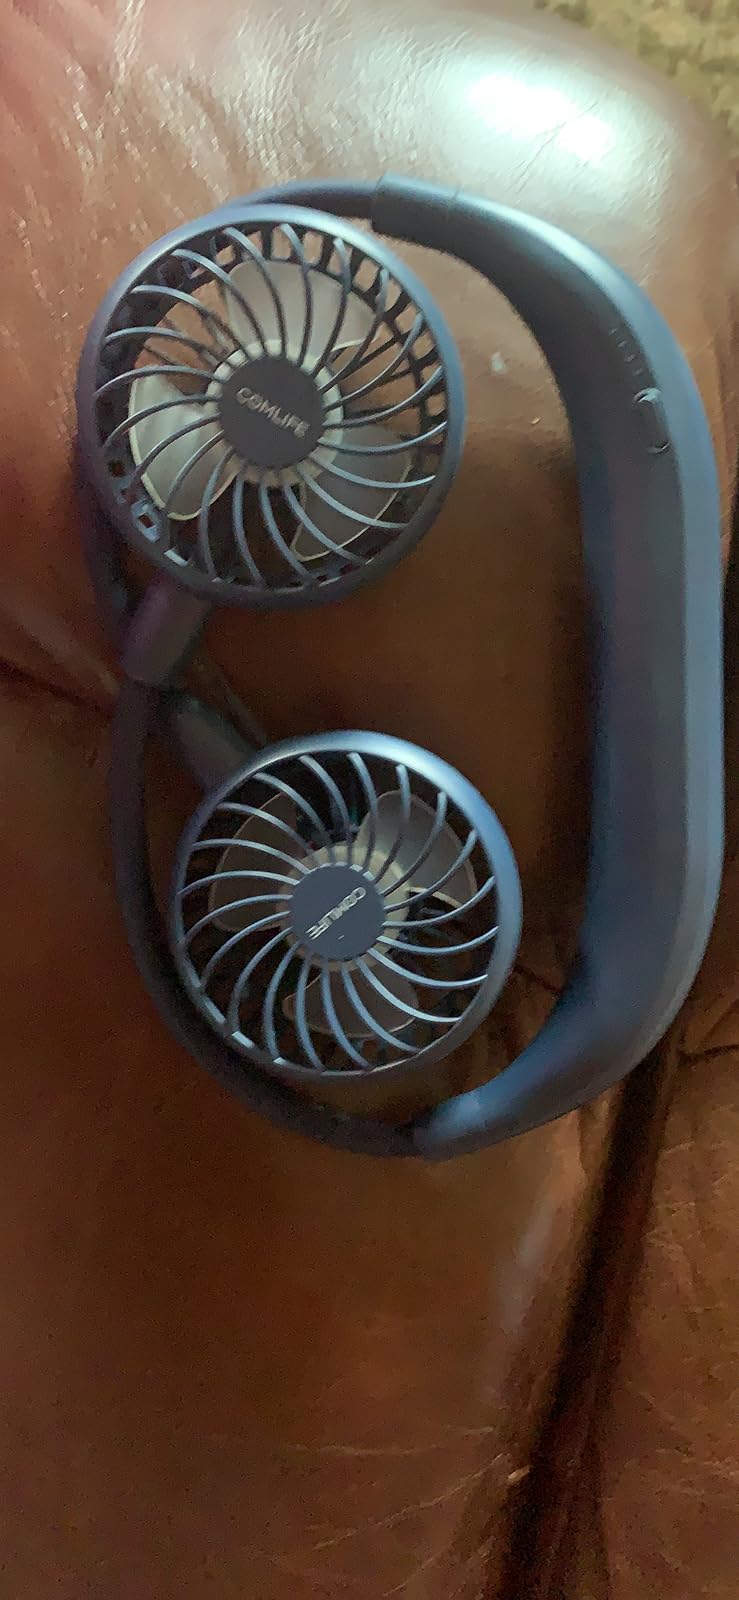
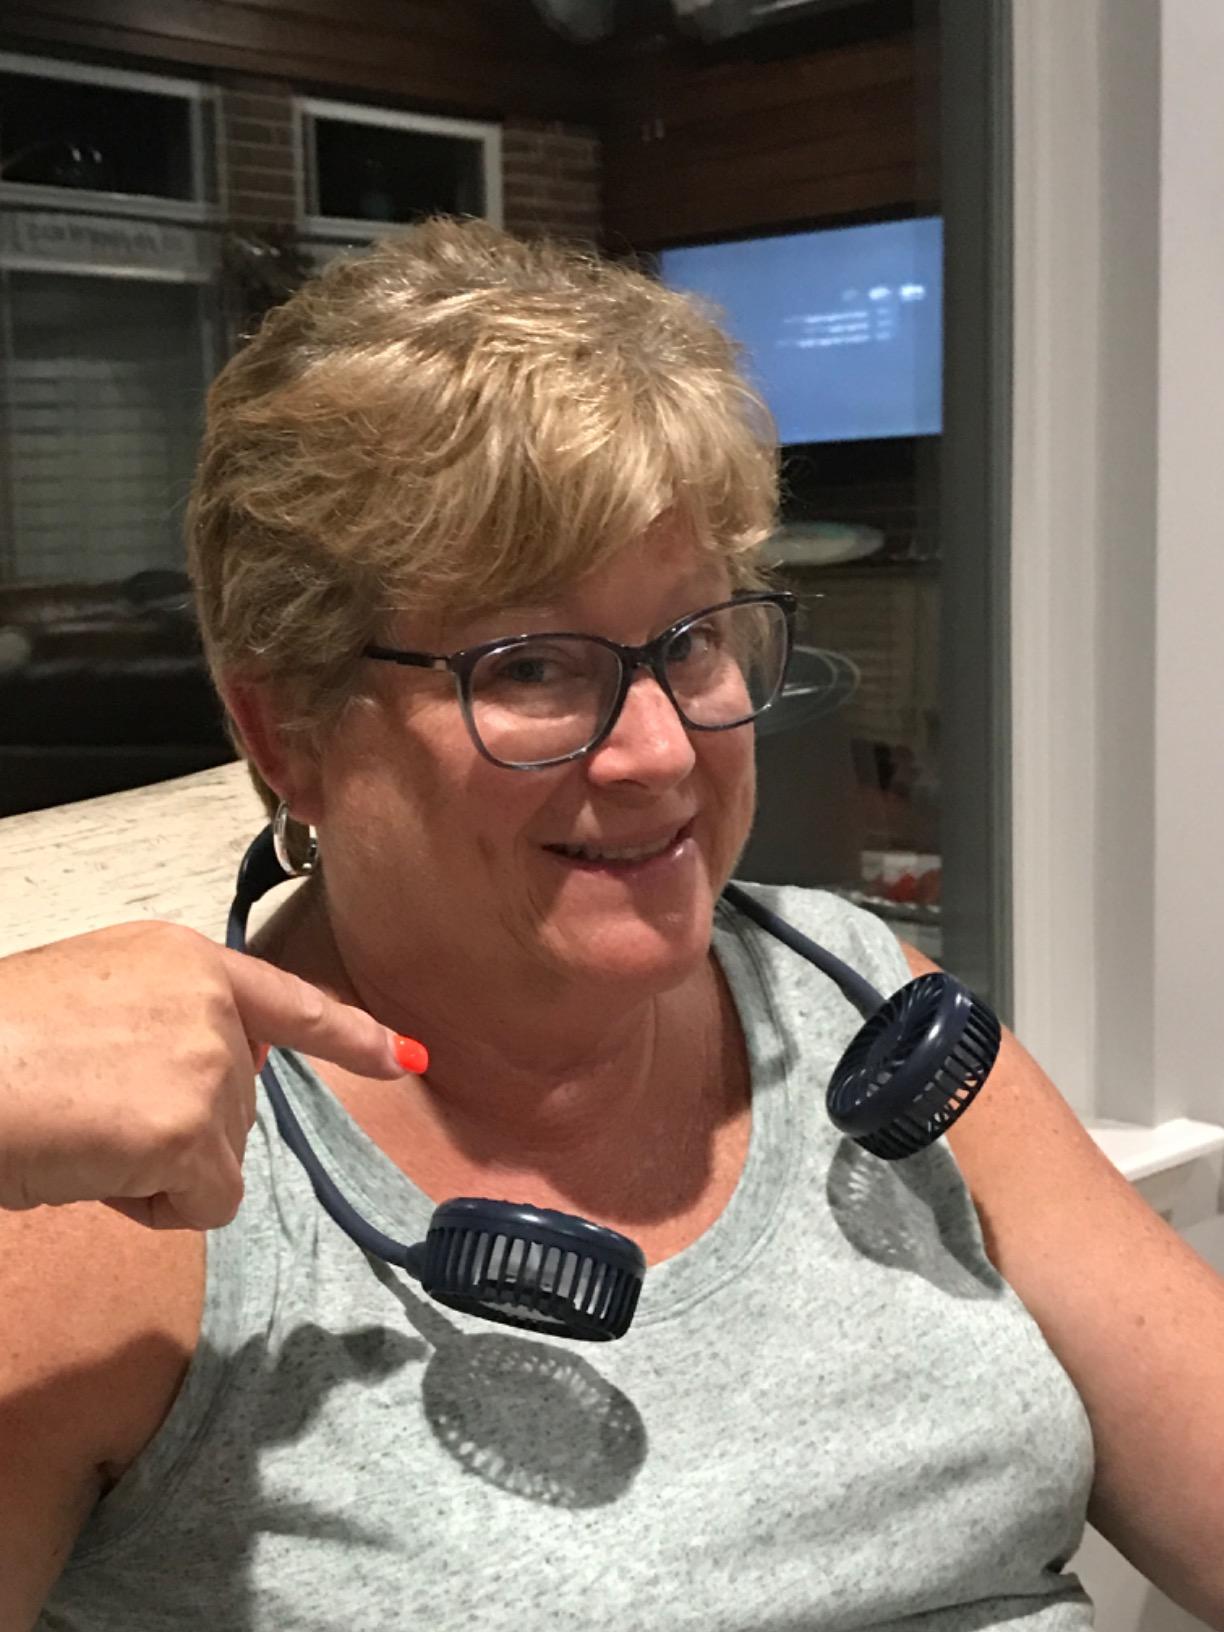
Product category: fan
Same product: yes